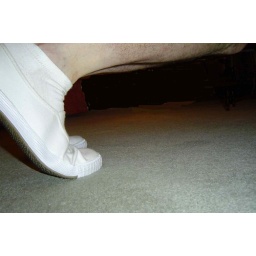
Doing some in door excises in white slip on plimsolls.